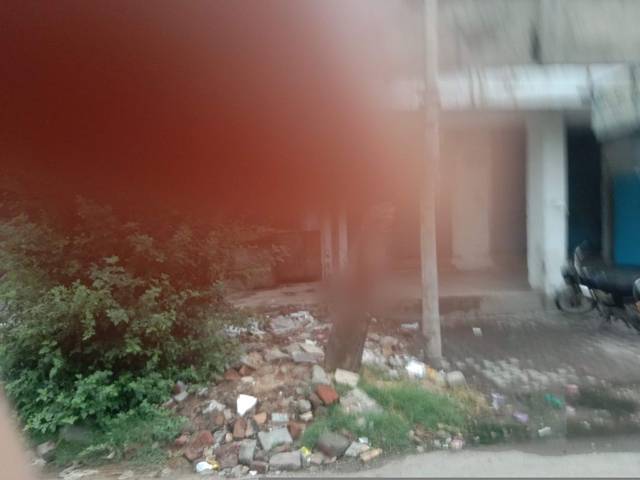
Region: Pakistan
Coordinates: 31.511, 74.314